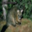
Label: possum